Rahasyam (1967 film)

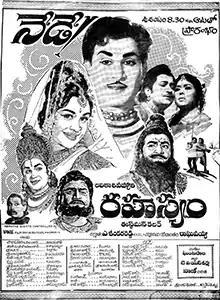
Theatrical release poster

Rahasyam is a 1967 Indian Telugu-language swashbuckler film directed by Vedantam Raghavayya. It stars Akkineni Nageswara Rao, B. Saroja Devi, Kanta Rao, Krishna Kumari and S. V. Ranga Rao, with music composed by Ghantasala. The film was produced by Allareddy Shankar Reddy under the Lalitha Siva Jyothi Films banner.